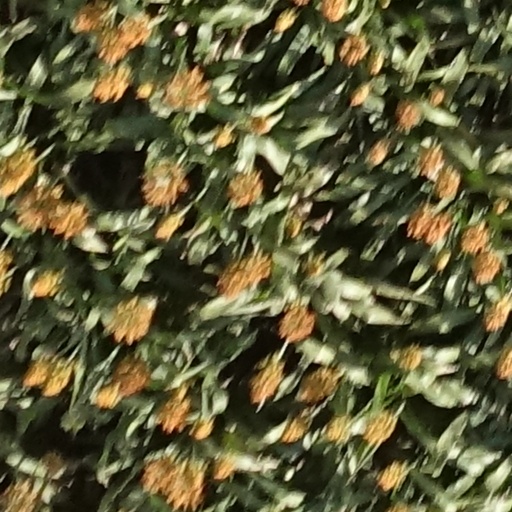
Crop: sorghum